Shijō school

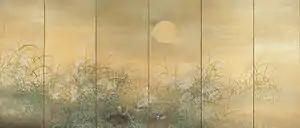
"Quail Feeding Amidst Susuki and Kikyo", by Matsumura Keibun (1830)

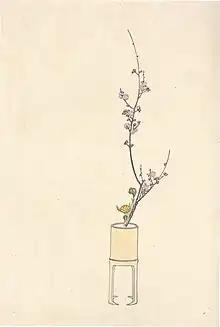
"Shōka" arrangement by the 40th headmaster Ikenobō Senjō, from the "Sōka Hyakki", by Matsumura Keibun and Yokoyama Seiki (1820)

It was an offshoot school of the Maruyama school of Japanese painting founded by Maruyama Ōkyo, and his former student Matsumura Goshun in the late 18th century. This school was one of several that made up the larger Kyoto school. The school is named after the Shijō Street ("Fourth Avenue") in Kyoto where many major artists were based. Its primary patrons were rich merchants in and around Kyoto/Osaka and also appealed to the "kamigata" who were of the established aristocrat and artisan families of the Imperial capital during the late 18th/19th centuries.